Urmila Matondkar

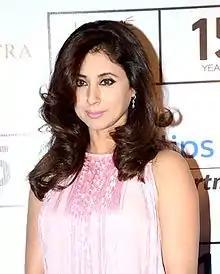
Matondkar in 2015

Urmila Matondkar (born 4 February 1974) is an Indian actress and politician. Known for her work primarily in Hindi films, in addition to Telugu, Malayalam, Marathi and Tamil films, she has received numerous accolades, including the Filmfare Award and the Nandi Award. Having established a distinctive on-screen persona, she is known for her acting skills, style statements and dancing skills.